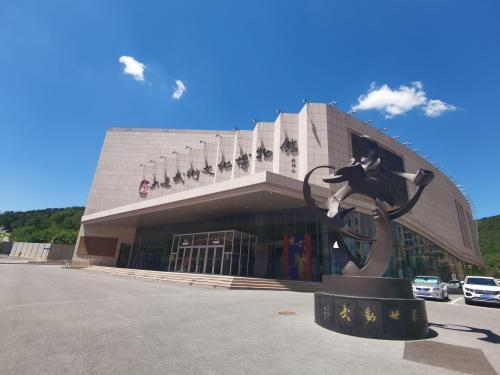
地标名称：大连武术文化博物馆
所在城市：大连市·西岗区